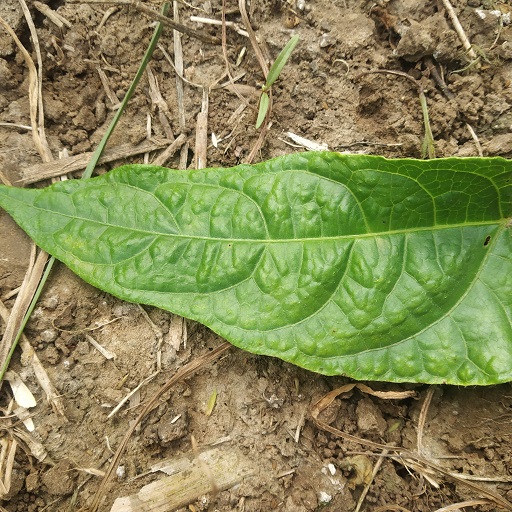
Label: Leaf Crinckle